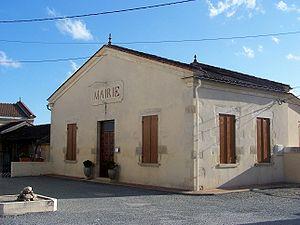
Mairie de Puybarban, Gironde, France
Puybarban est une commune du Sud-Ouest de la France, située dans le département de la Gironde, en région Nouvelle-Aquitaine.